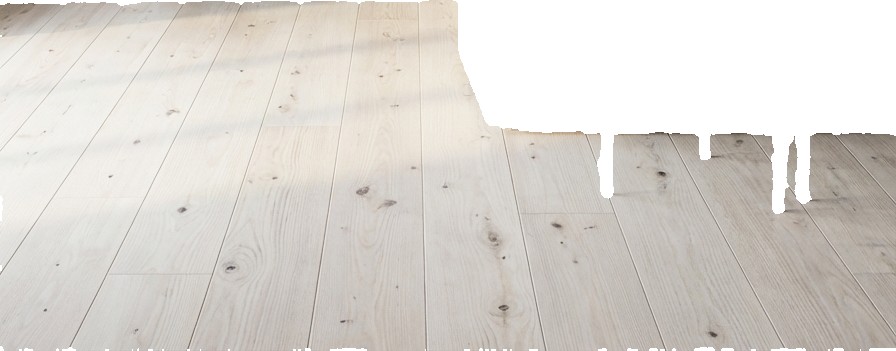
Surface category: floors